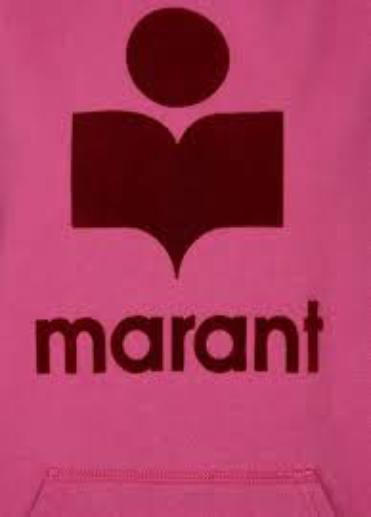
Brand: Isabel Maran-2
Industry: Clothes